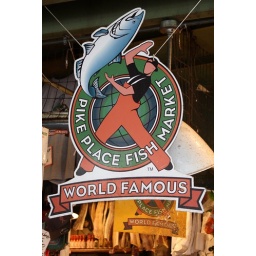
Home of the flying fish in the Pike Place Market